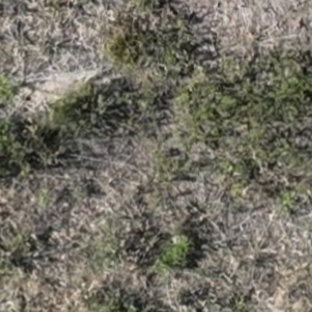
Month: july